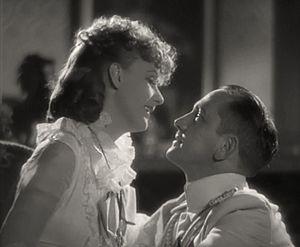
Anna Karénine, est un film américain de Clarence Brown, d'après Anna Karénine de Léon Tolstoï.
William H. Daniels, né le 1ᵉʳ décembre 1901 à Cleveland, mort le 14 juin 1970 à Los Angeles, est un directeur de la photographie et producteur américain, membre de l'ASC.